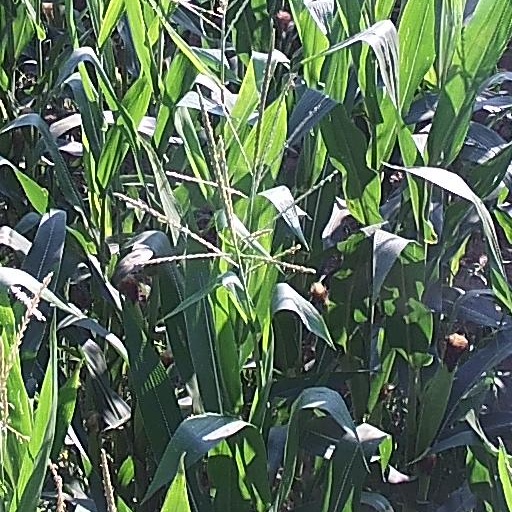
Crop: maize; corn